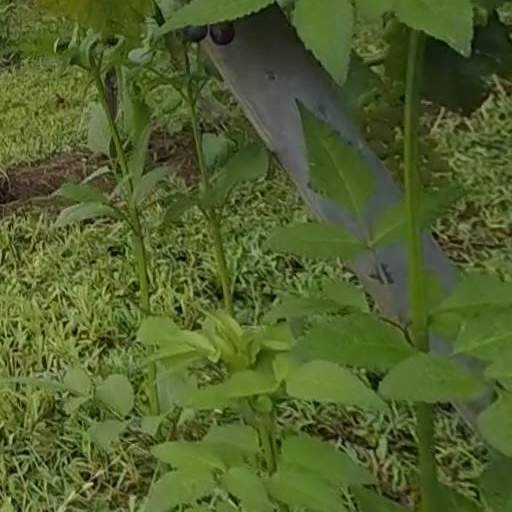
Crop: grape